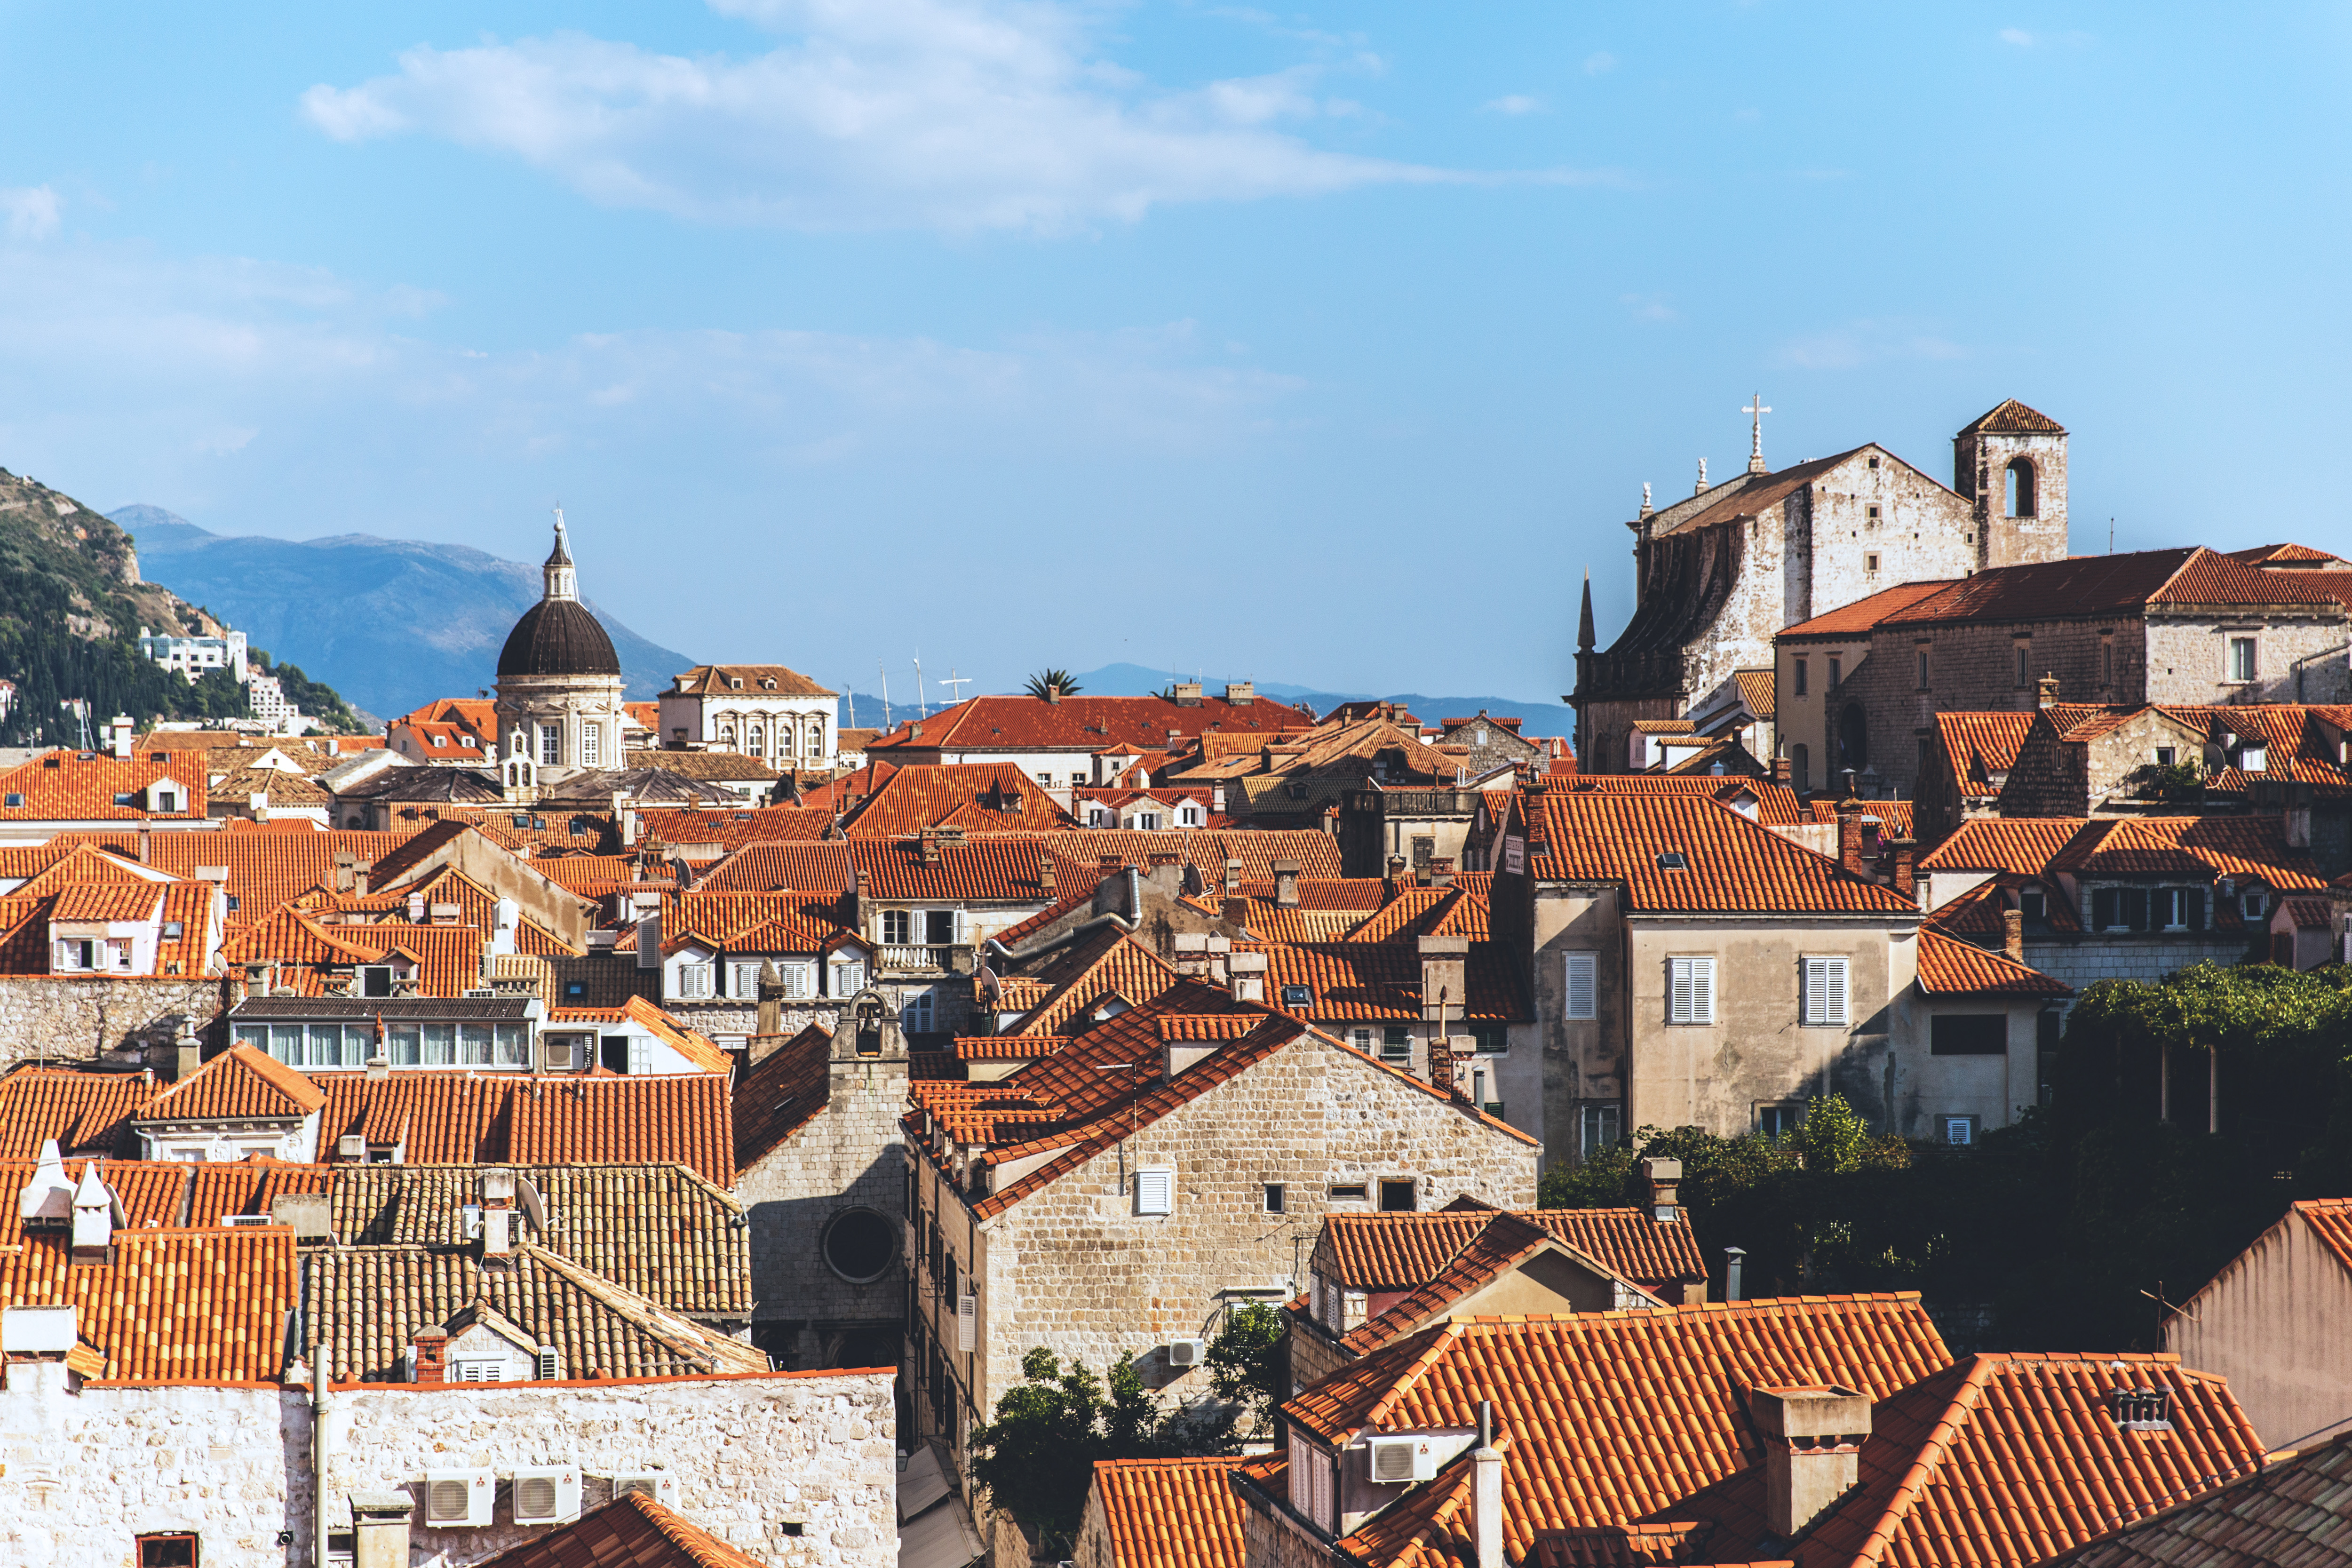
town, roof, human settlement, neighbourhood, mountain village, city, village, sky, urban area, architecture, building, tourism, residential area, house, vacation, photography, hill, landscape, cityscape, historic site, suburb, medieval architecture